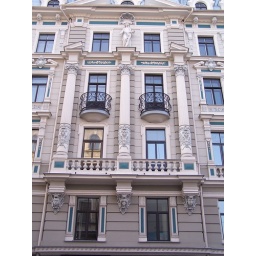
Art Nouveau building facade in Dzirnavu Street, Riga, Latvia. November 28, 2010